Hulne Park

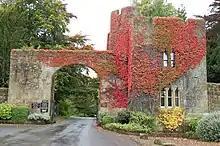
Entrance to Hulne Park

It is the site of Hulne Priory, Brizlee Tower and Alnwick Abbey, although access to the latter is no longer available to the general public. A cave called the Nine Year Aud Hole is found within the park; its entrance is guarded by a Grade-II-listed, probably 18th-century, statue of a White Friar.